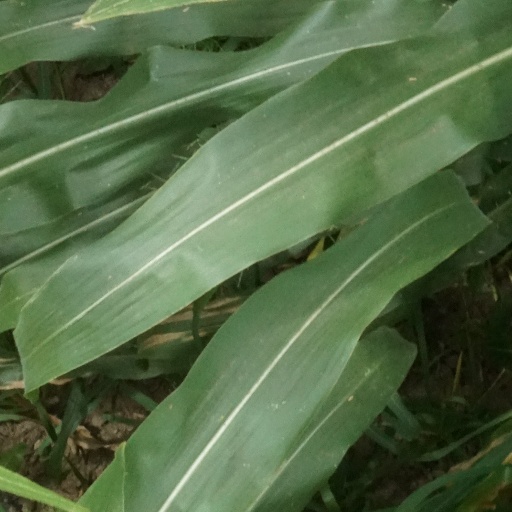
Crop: maize; corn